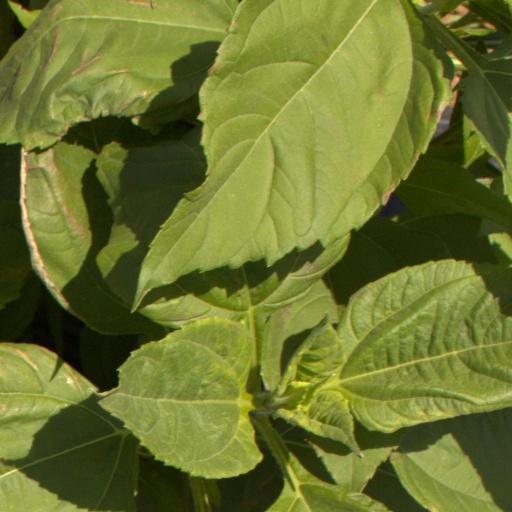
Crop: Jerusalem artichoke